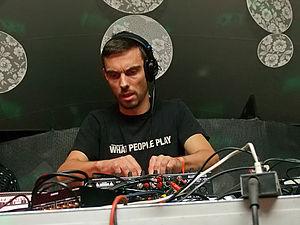
Steve Bug, de son vrai nom Stefan Brügesch, est un DJ et producteur allemand de musique électronique qui a commencé sa carrière en 1991. Son style oscille particulièrement vers une techno minimale proche de la house avec des influences funk.